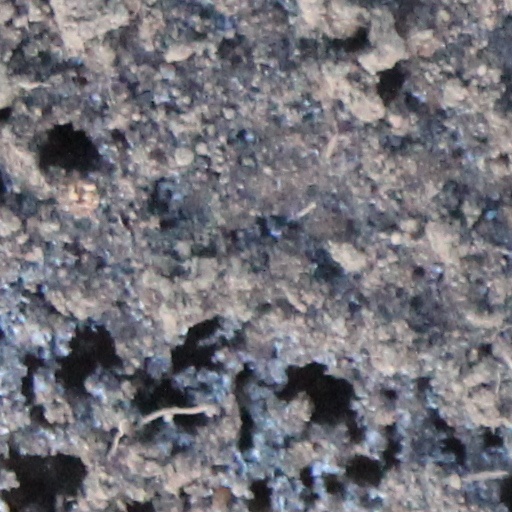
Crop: wheat